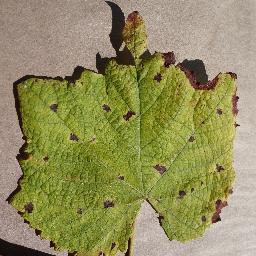
Label: Grape___Leaf_blight_(Isariopsis_Leaf_Spot)